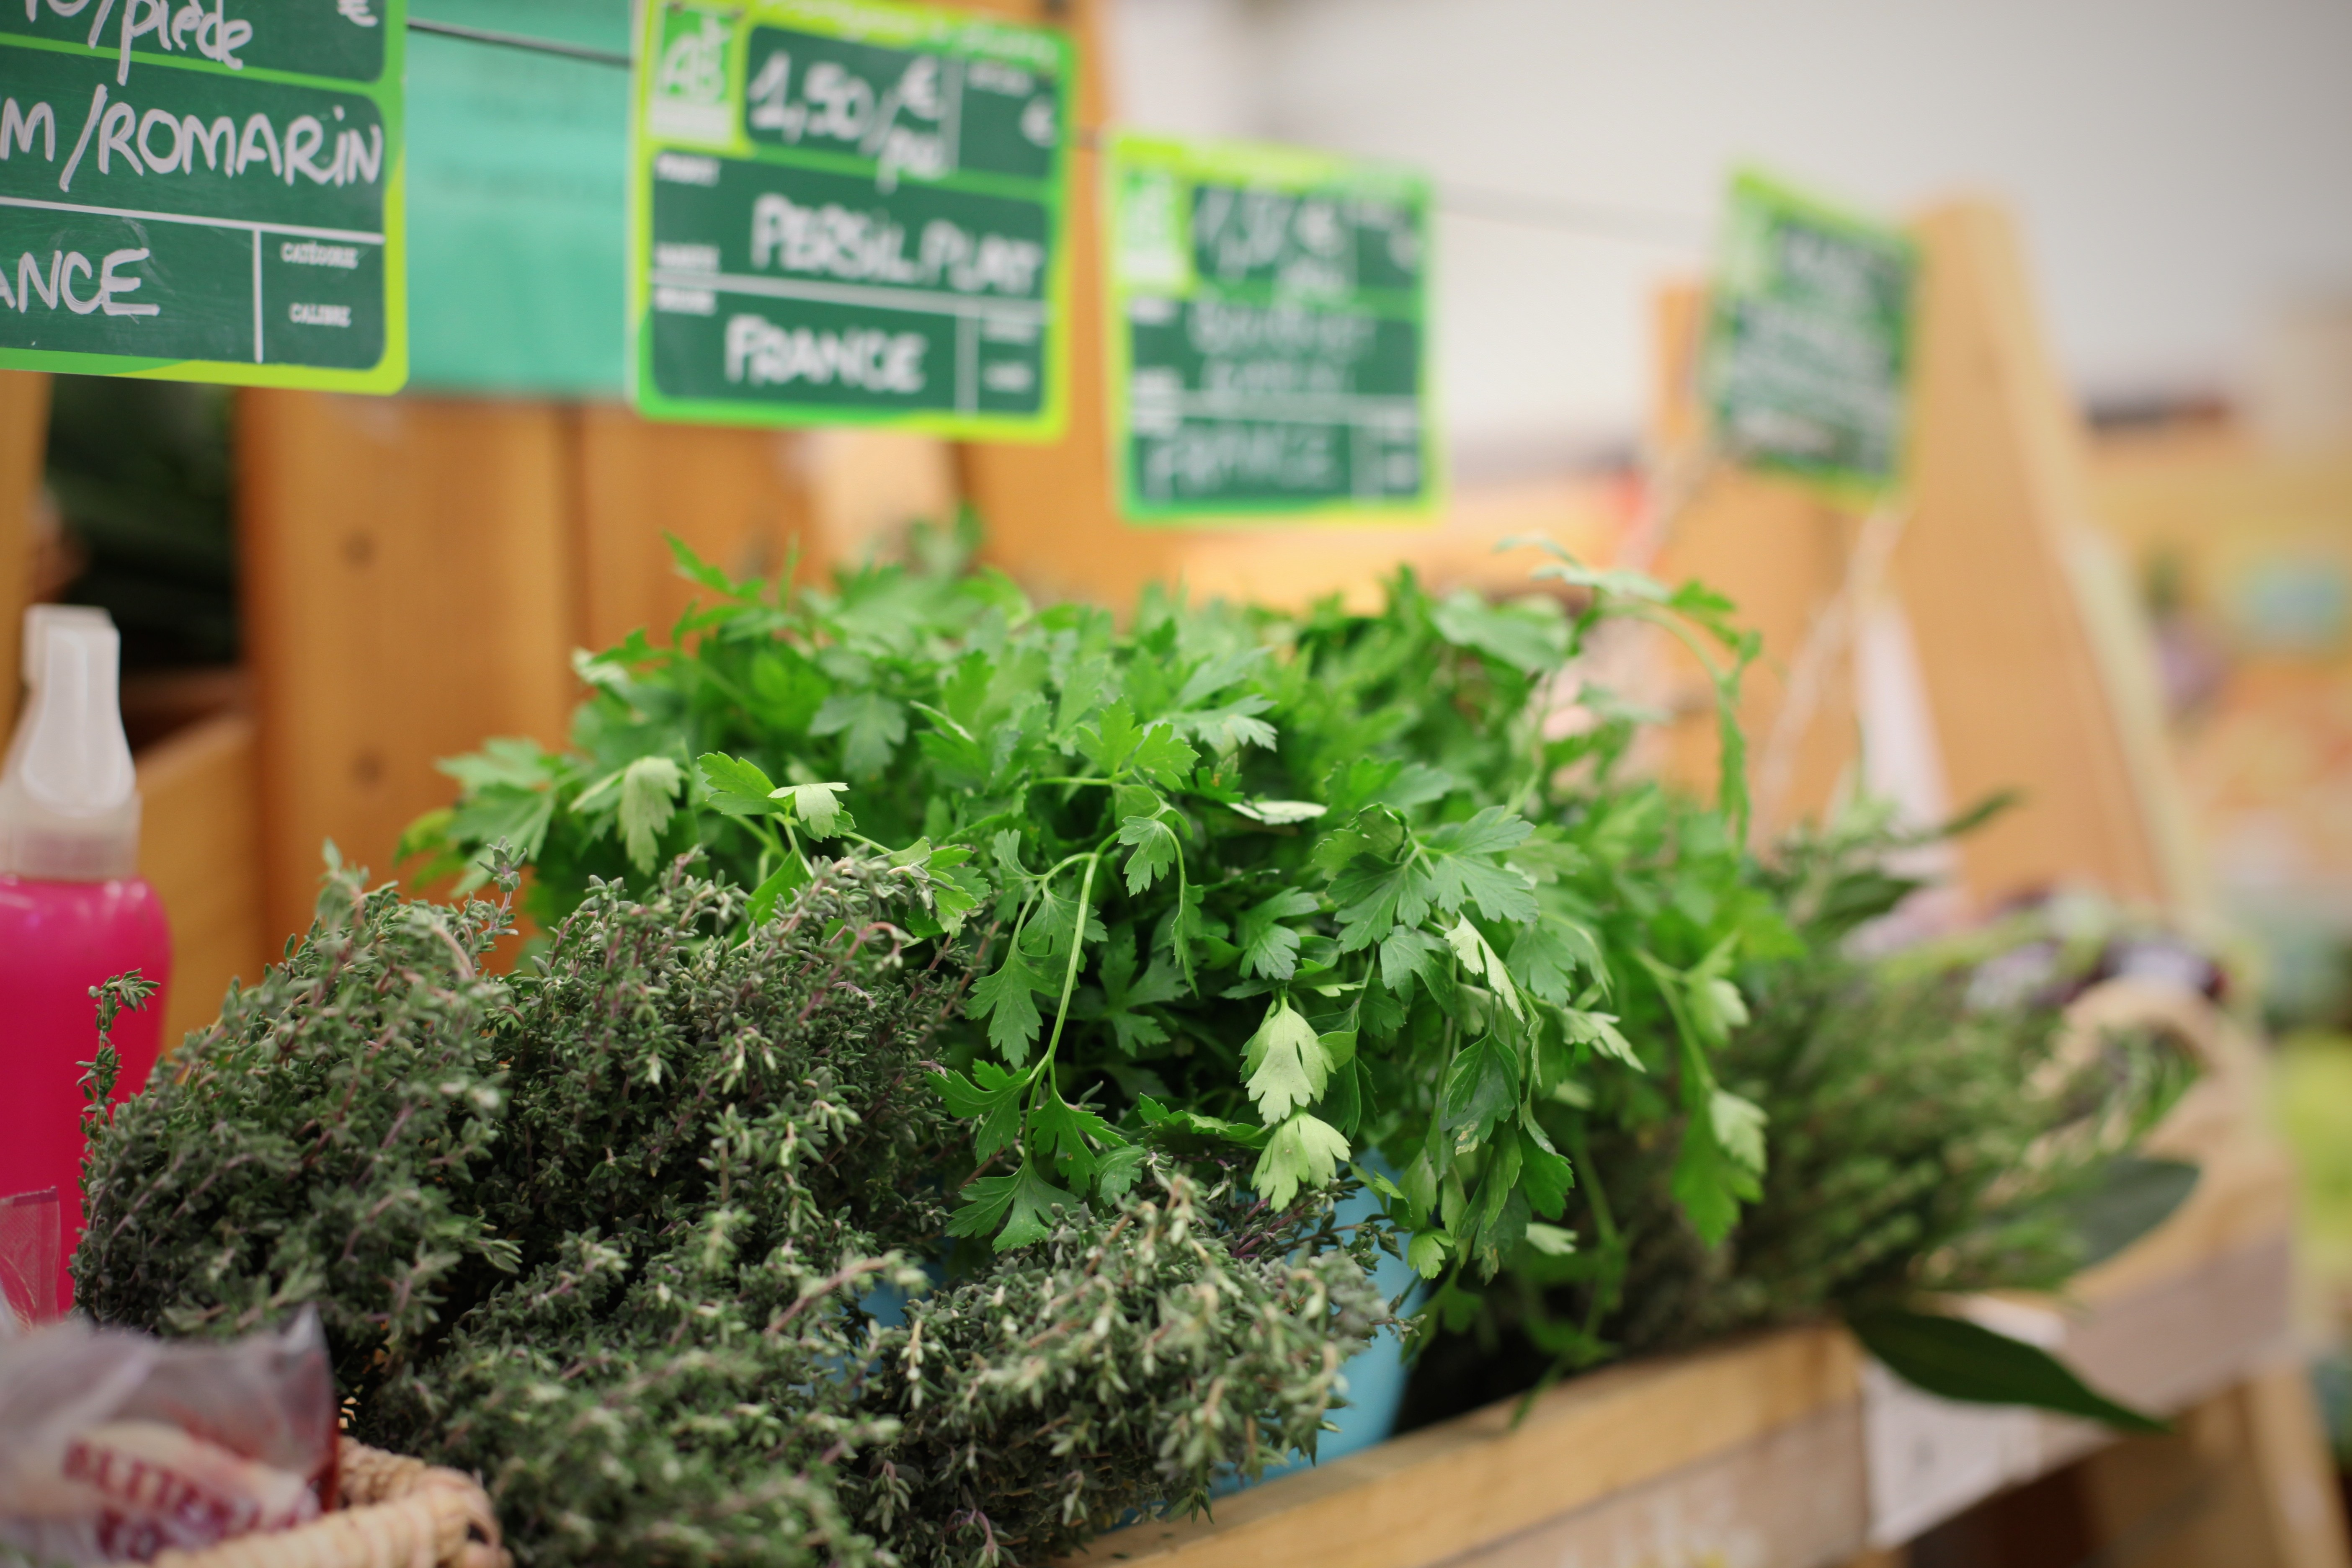
store, food, green, herb, produce, vegetable, herbs, bio, leaf vegetable